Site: brandenburg
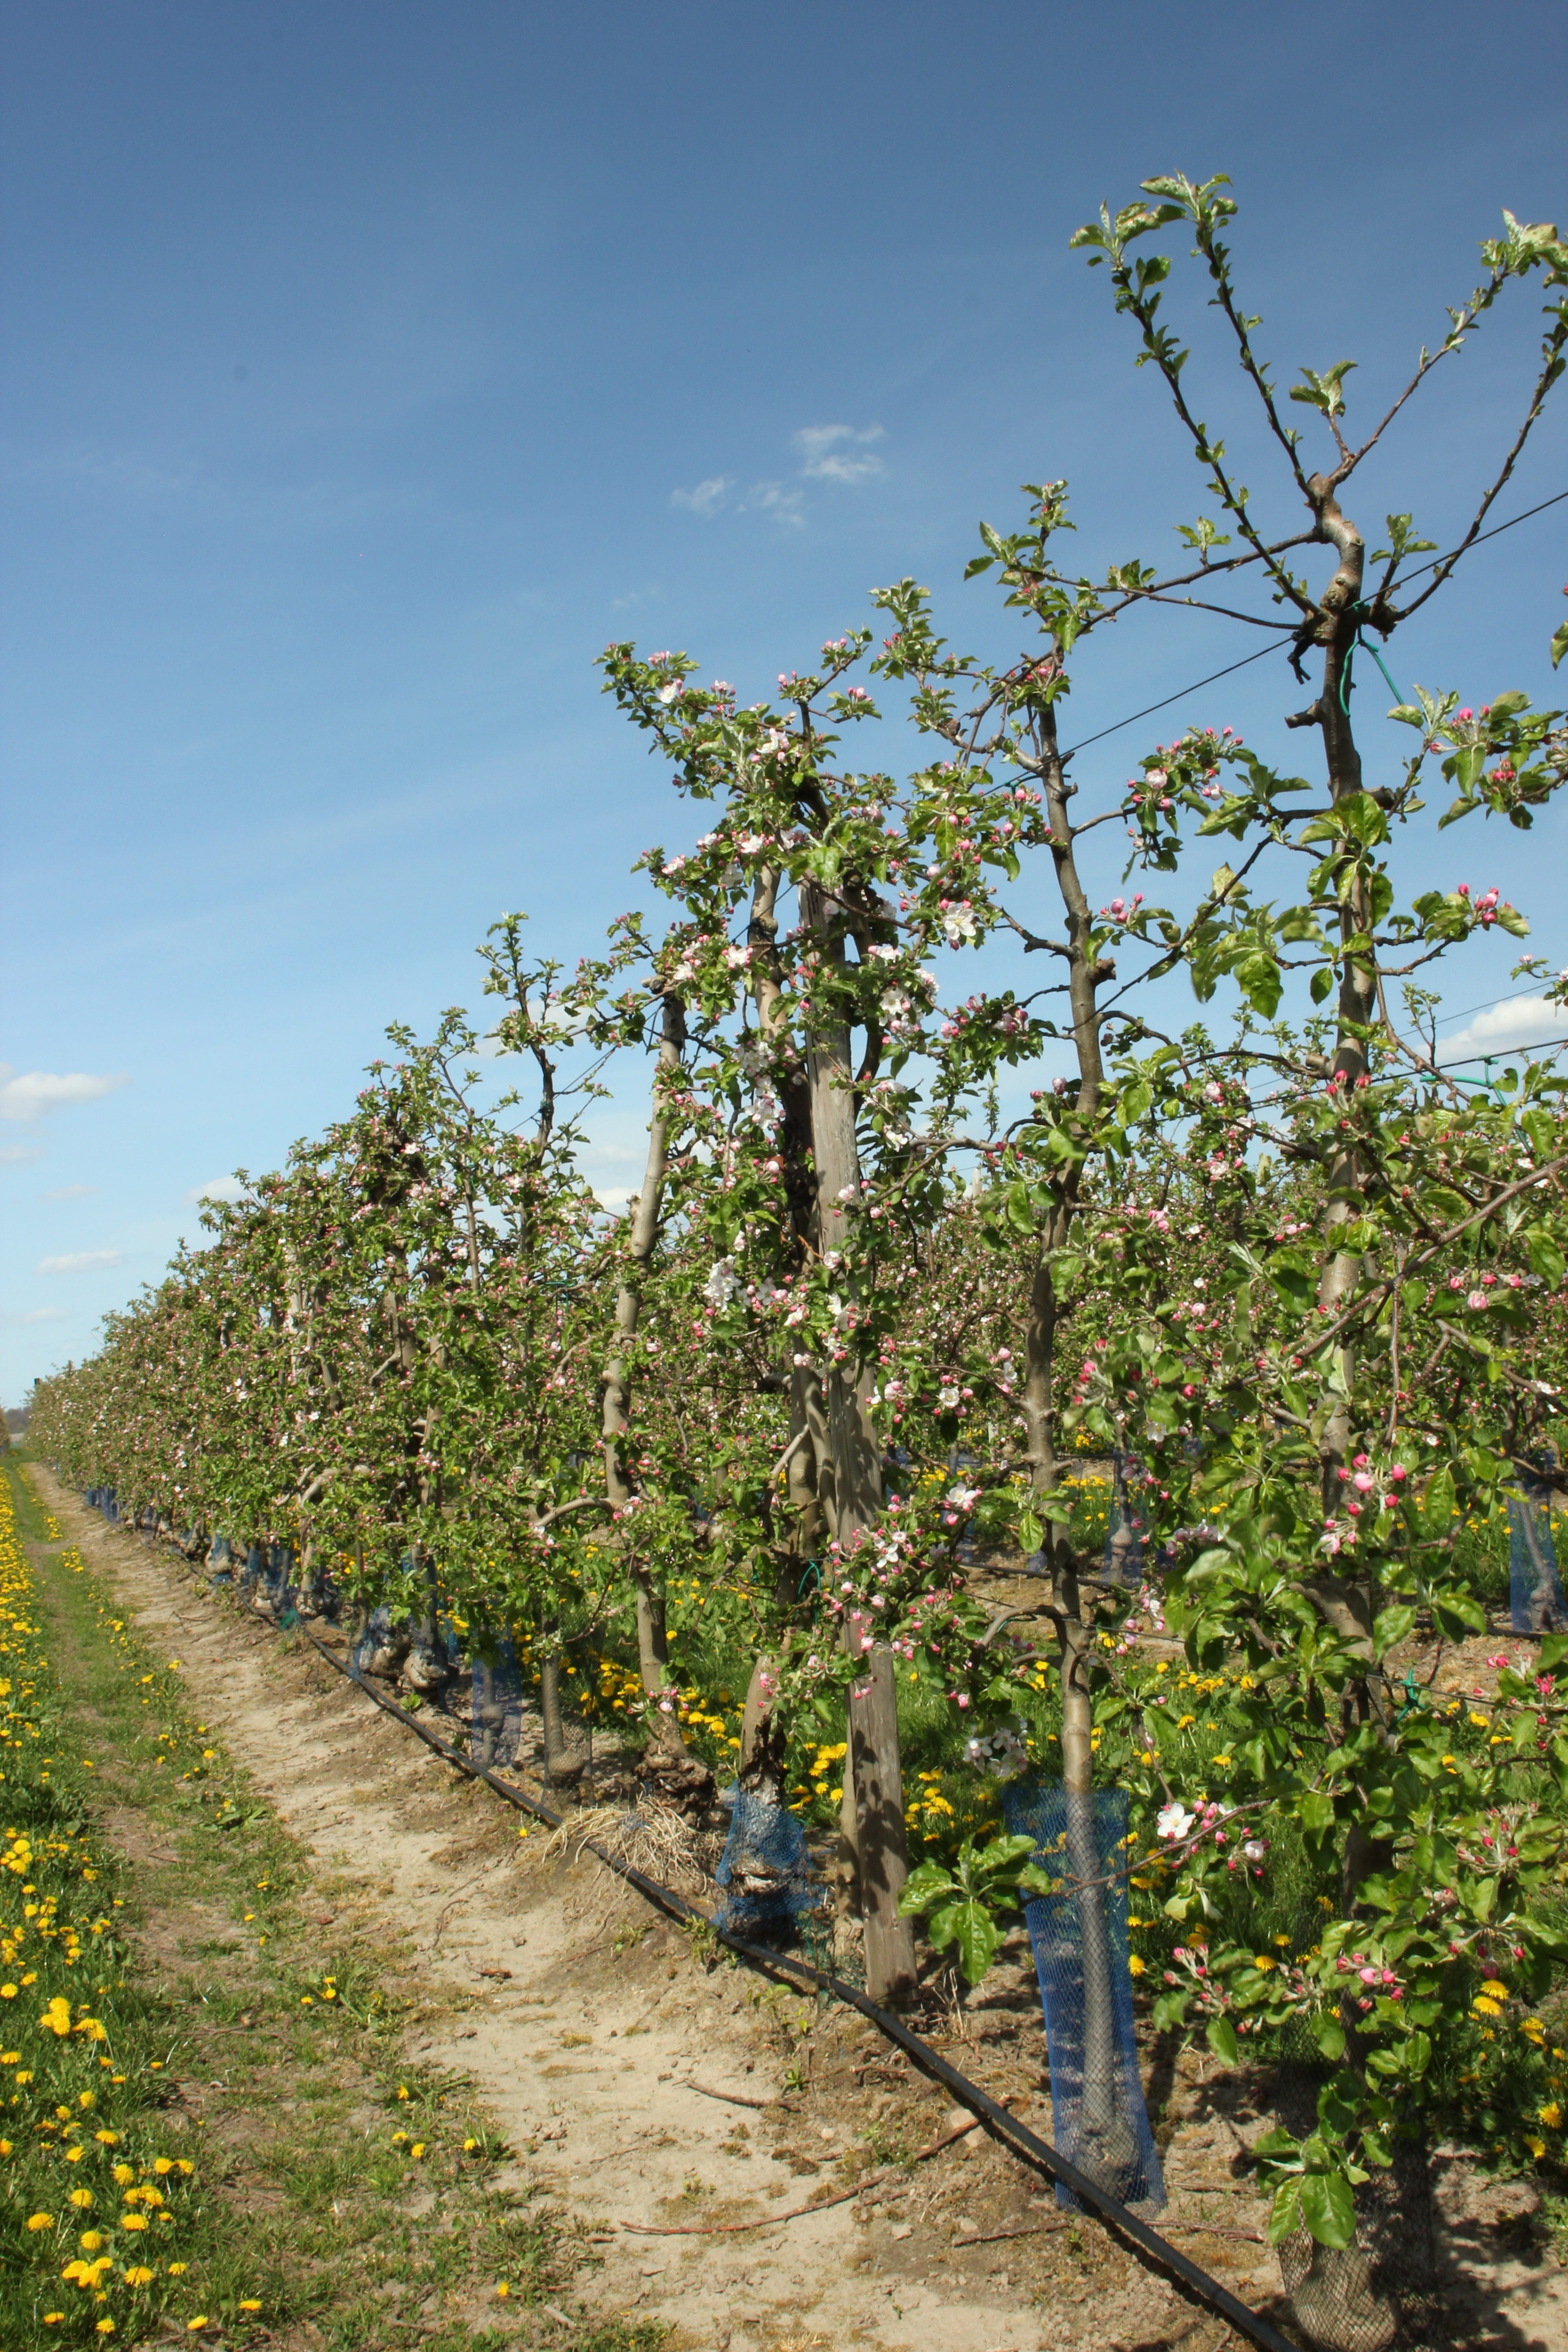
Growth stage (BBCH 57): Inflorescence emergence